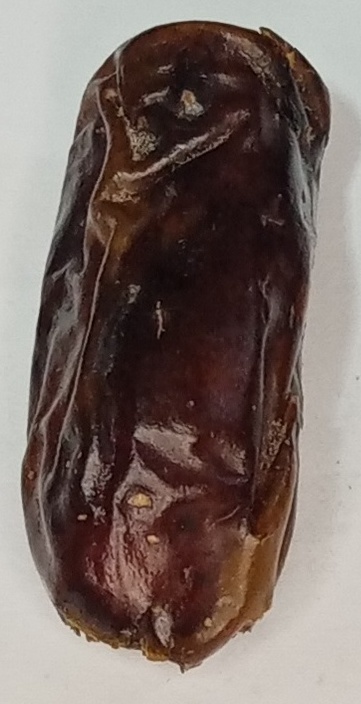
Variety: gajar
Size: large
Grade: grade-1